Icelandic cuisine

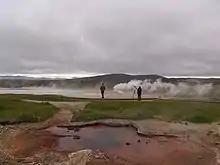
Cooking eggs and small game and even baking in hot springs is a peculiar feature of Icelandic cuisine.

Given the dominance of subsistence farming in Iceland, there was a lack of specialisation and commerce among farms. As testified in some of the Icelandic sagas, domestic trade seems to have been suspect as a type of usury from the age of settlement. Trade with foreign merchant ships was lively, however, and vital for the economy, especially for cereals and honey, alcohol, and (later) tobacco. Fishing ships from the coastal areas of Europe stopped for provisions in Icelandic harbors and traded what they had with the local people. This would include stale beer, salted pork, biscuits, and chewing tobacco, sold for knitted wool mittens, blankets, etc. Merchant ships put in occasionally from Holland, Germany, England, Scotland, Ireland, France and Spain, to sell their products, mainly for stockfish. A ship is prominently displayed in the royal seal of Iceland.